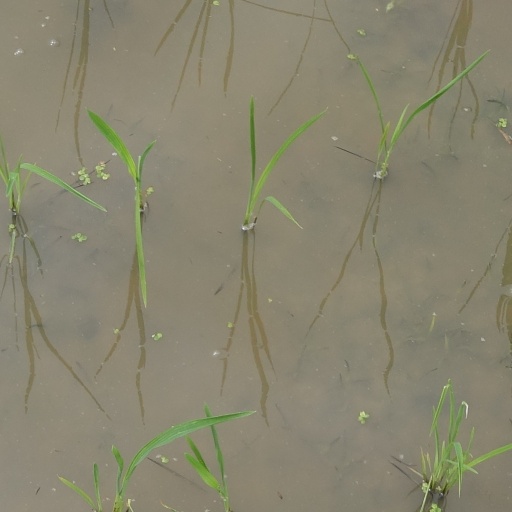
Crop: rice